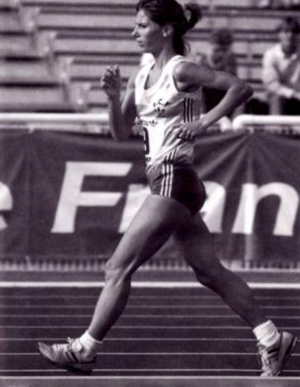
Nathalie Fortain pratiquant la marche athlétique
Nathalie Fortain est une athlète française, spécialiste de la marche.